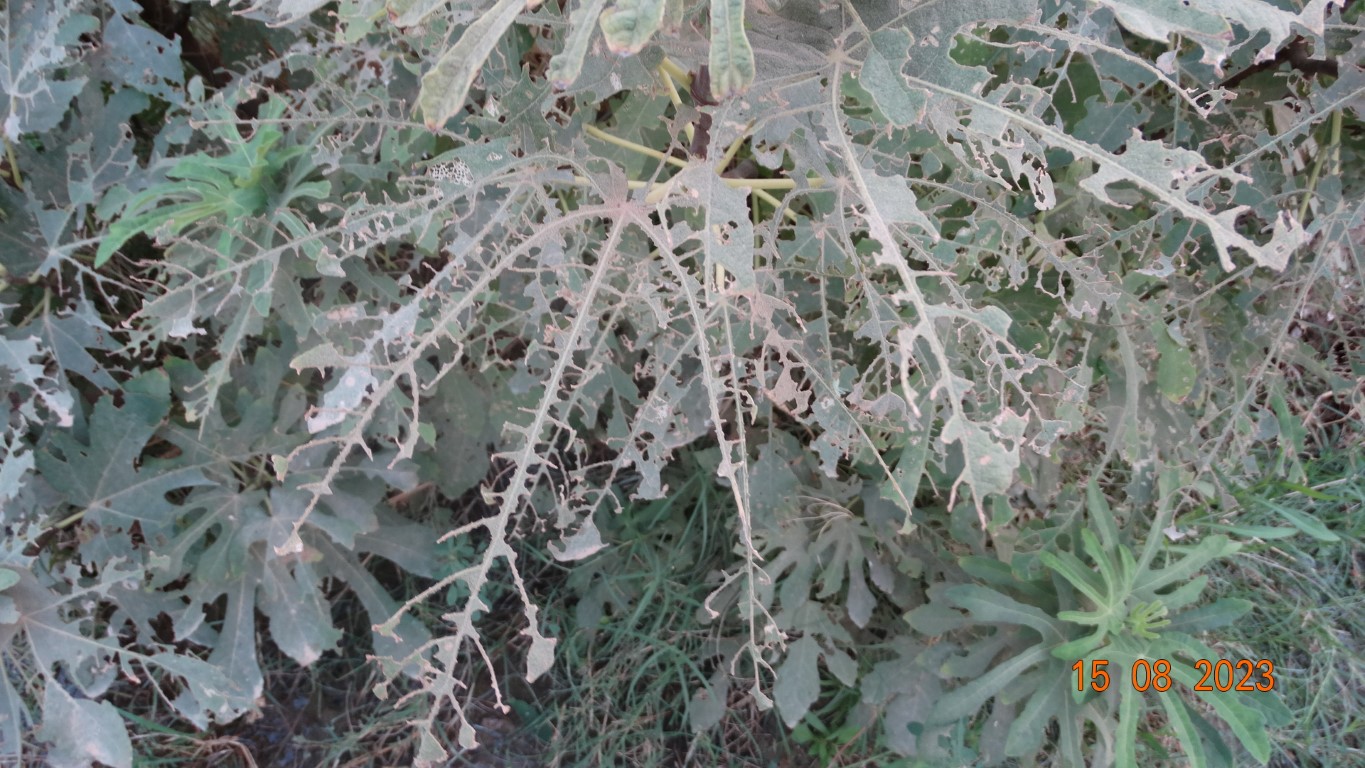
Label: infected